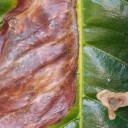
Label: Phoma